Rhythm game accessories

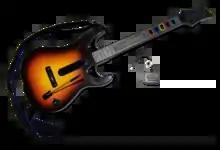
A PlayStation 3 "Guitar Hero World Tour" guitar controller and wireless receiver

"Guitar Hero World Tour" features another new controller known as the "Genericaster". Unlike previous guitar controllers, this is not modeled after a real guitar design, but resembles a Fender Stratocaster, hence its name. As well as a new shape, it features a longer, quieter strum bar, longer whammy bar, and repositioned start and select/back buttons. It also features a new, touch sensitive "solo section" on the neck. This is functionally similar to the "solo section" on "Rock Band" guitar controllers, but is not compatible with "Rock Band" games.